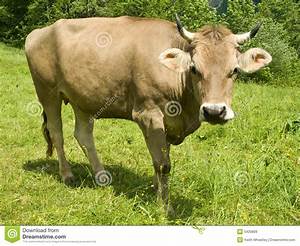
Label: cow